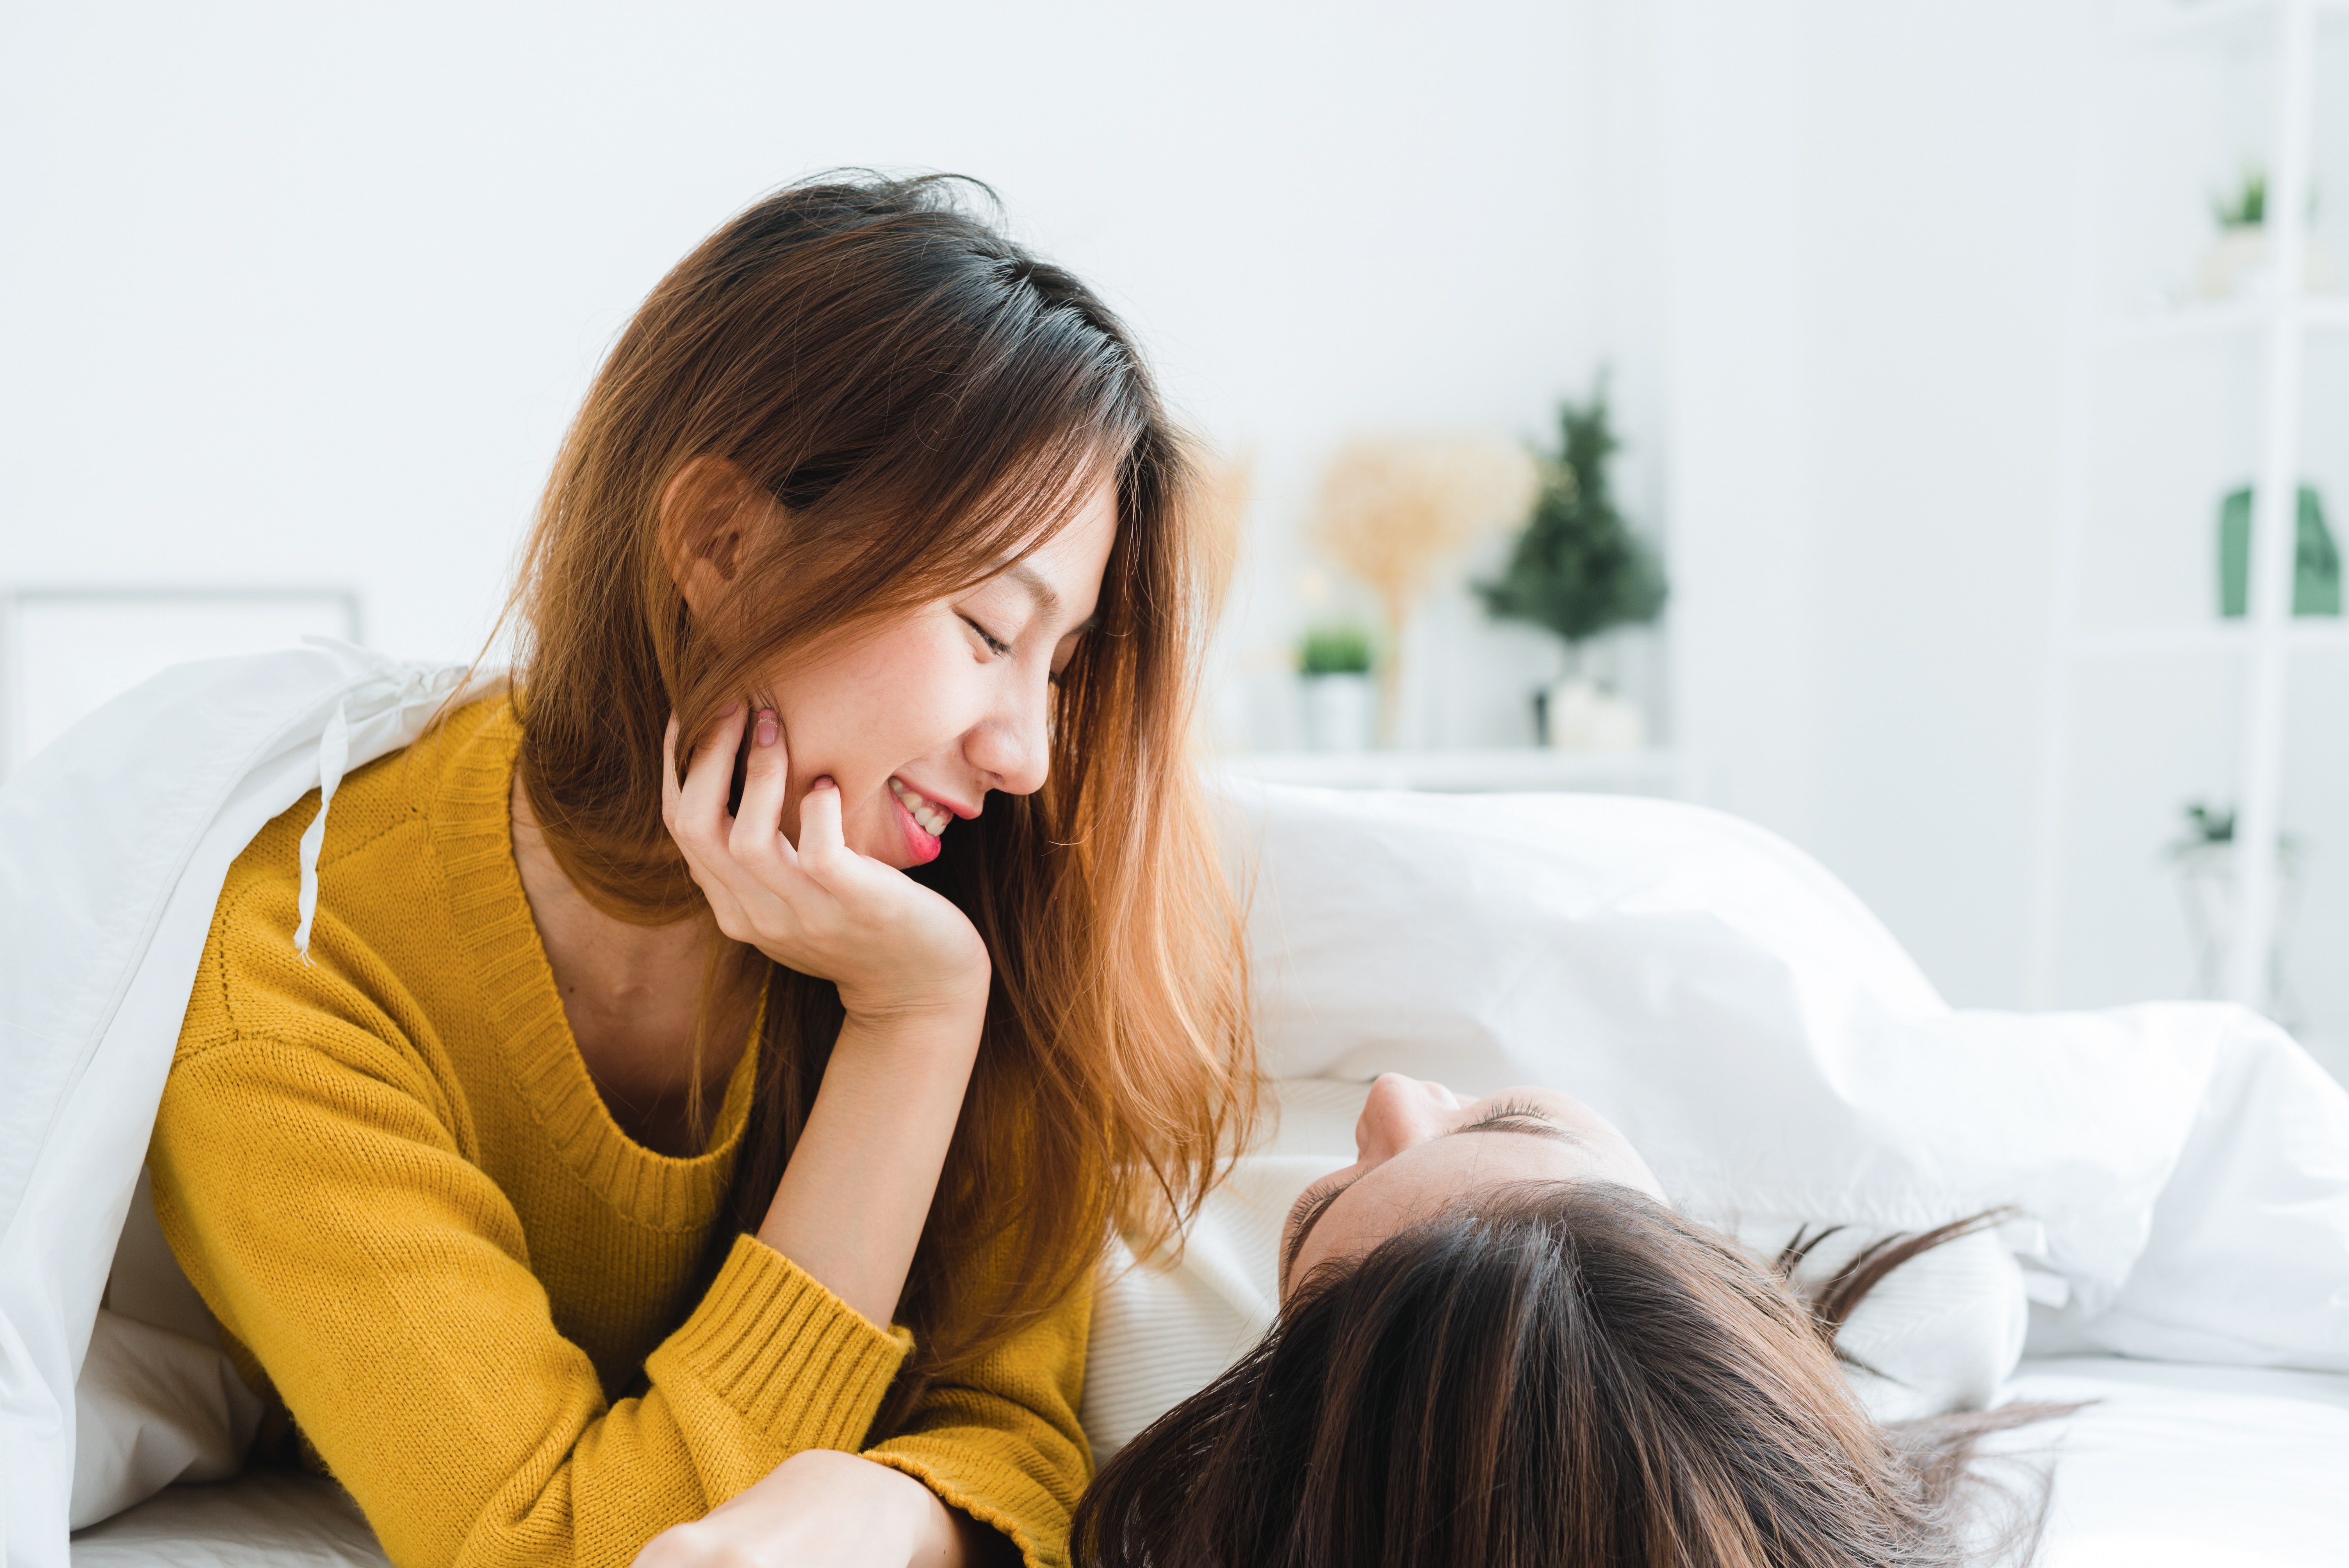
nose, long hair, neck, mouth, room, sitting, happy, brown hair, comfort, smile, gesture, ear